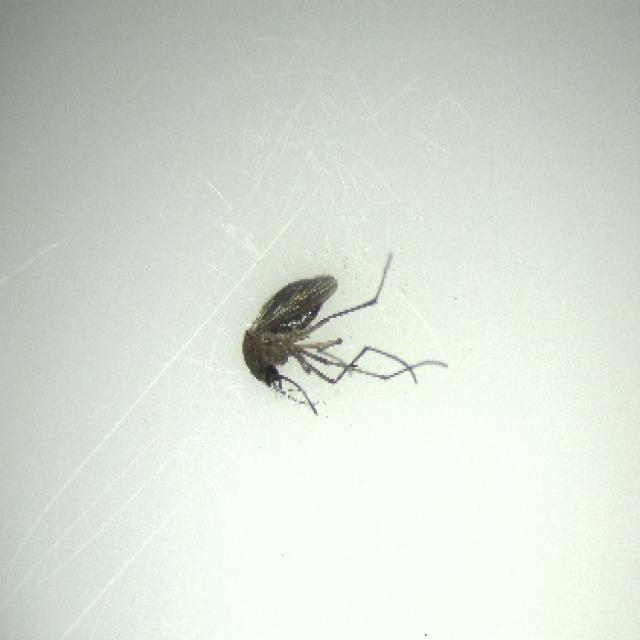
Species: culex_tritaeniorhynchus